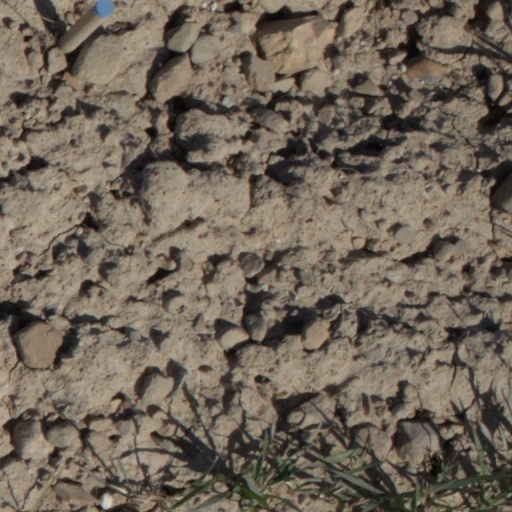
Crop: wheat